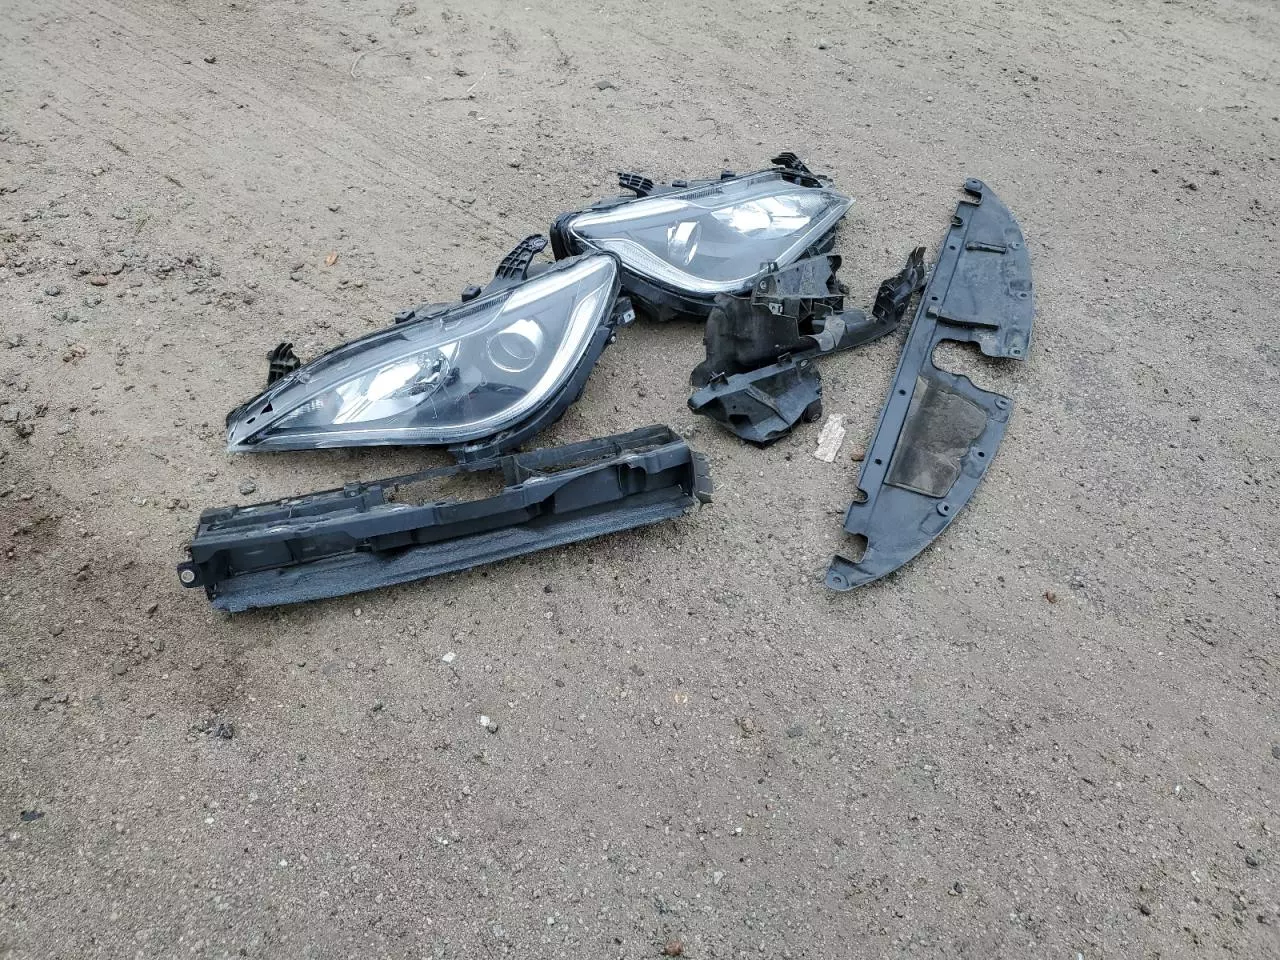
Aucun dommage détecté.
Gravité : aucun